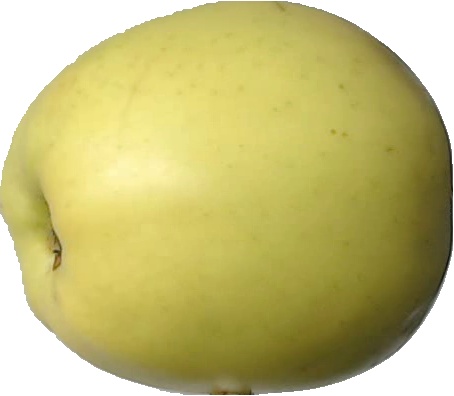
Label: apple_golden_2